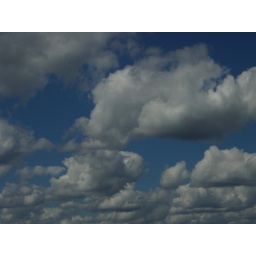
Thru tinted glass in my office building